Isidore the Laborer

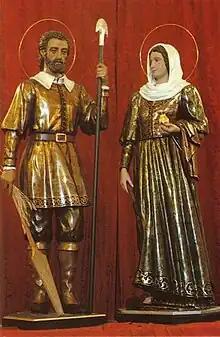
St Isidore and St. Maria

In the morning before going to work, Isidore would usually attend Mass at one of the churches in Madrid. One day, his fellow farm workers complained to their master that Isidore was always late for work in the morning. Upon investigation the master found Isidore at prayer while an angel was doing the ploughing for him.